Carl Friedrich Nägelsbach

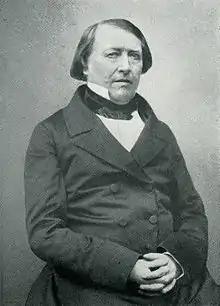
Carl Friedrich Nägelsbach.

Carl Friedrich Nägelsbach (March 28, 1806 – April 21, 1859, Erlangen), was a German classical philologist.